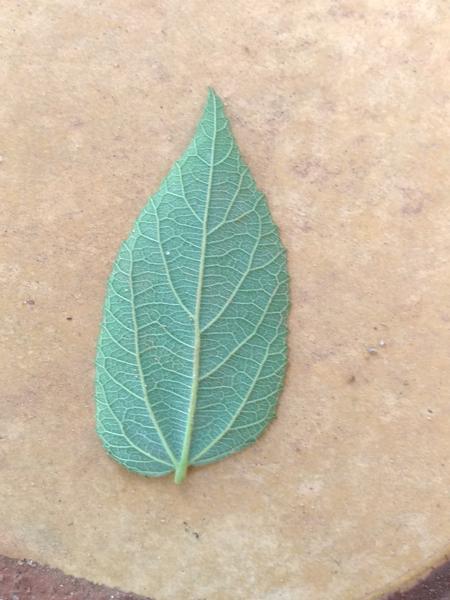
Plant: Gasagase